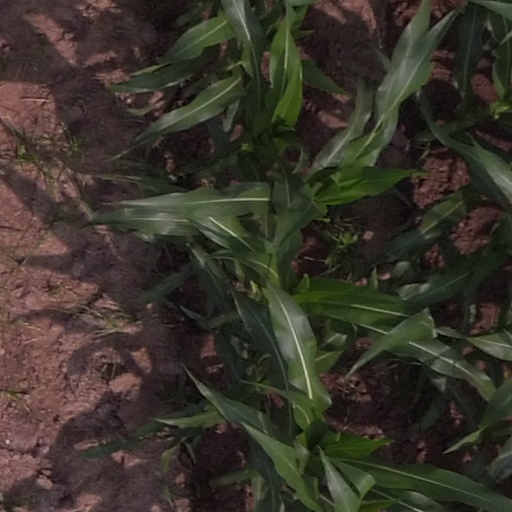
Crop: maize; corn